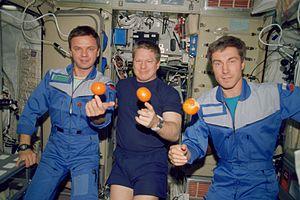
Cette page présente la chronologie des événements qui se sont produits durant l'année 2000 dans le domaine de l'astronautique.